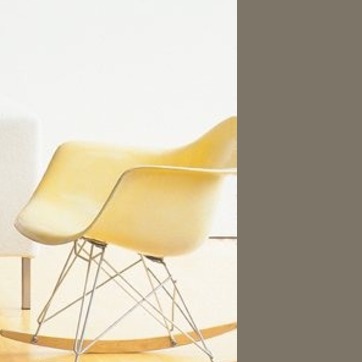
Material: plastic